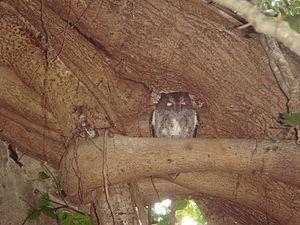
Le Petit-duc torotoroka est une espèce d'oiseaux de la famille des Strigidae.